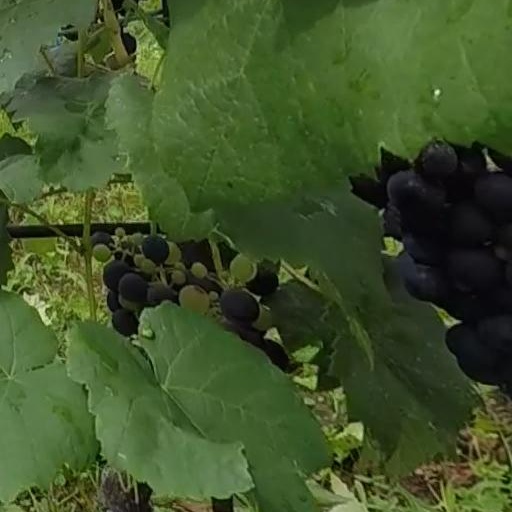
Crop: grape